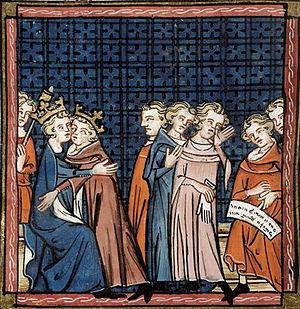
Philippe Auguste et Jean sans Terre font la paix. (British Library, Royal 16 G VI f. 362)
Le traité du Goulet est un traité de paix conclu, selon le chroniqueur Rigord, le jeudi 18 mai 1200 à Gueuleton près de Vernon, juste à hauteur des forts de l'île aux Bœufs.